Ebubekir Pamukçu

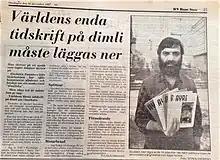
Pamukçu appeared in Swedish newspapers and promoted Zazaki magazines, 1987

Ebubekir Pamukçu (2 April 194618 July 1991) was a Zaza author, teacher, and publisher. He is known for his work on Zaza culture and Zazaki.